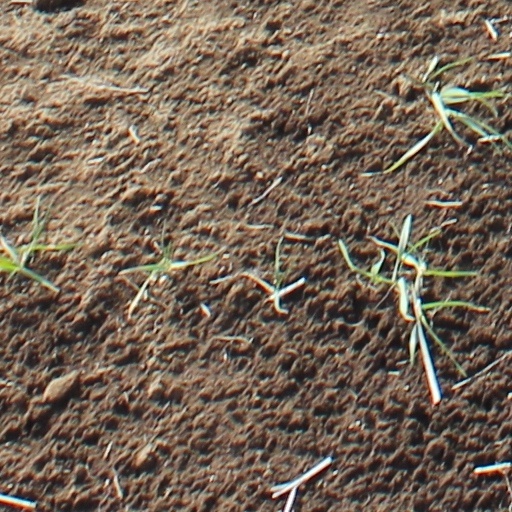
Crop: wheat